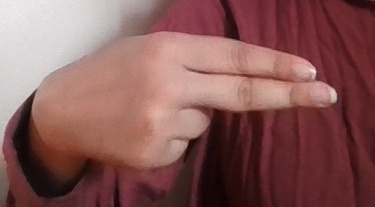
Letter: ain